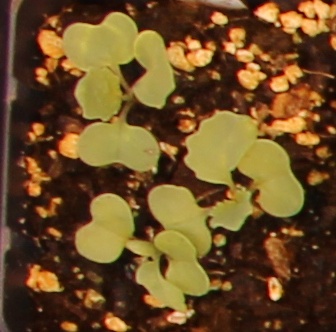
Label: Canola